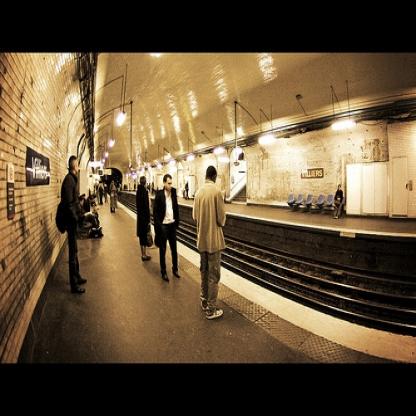
Scene: Indoor